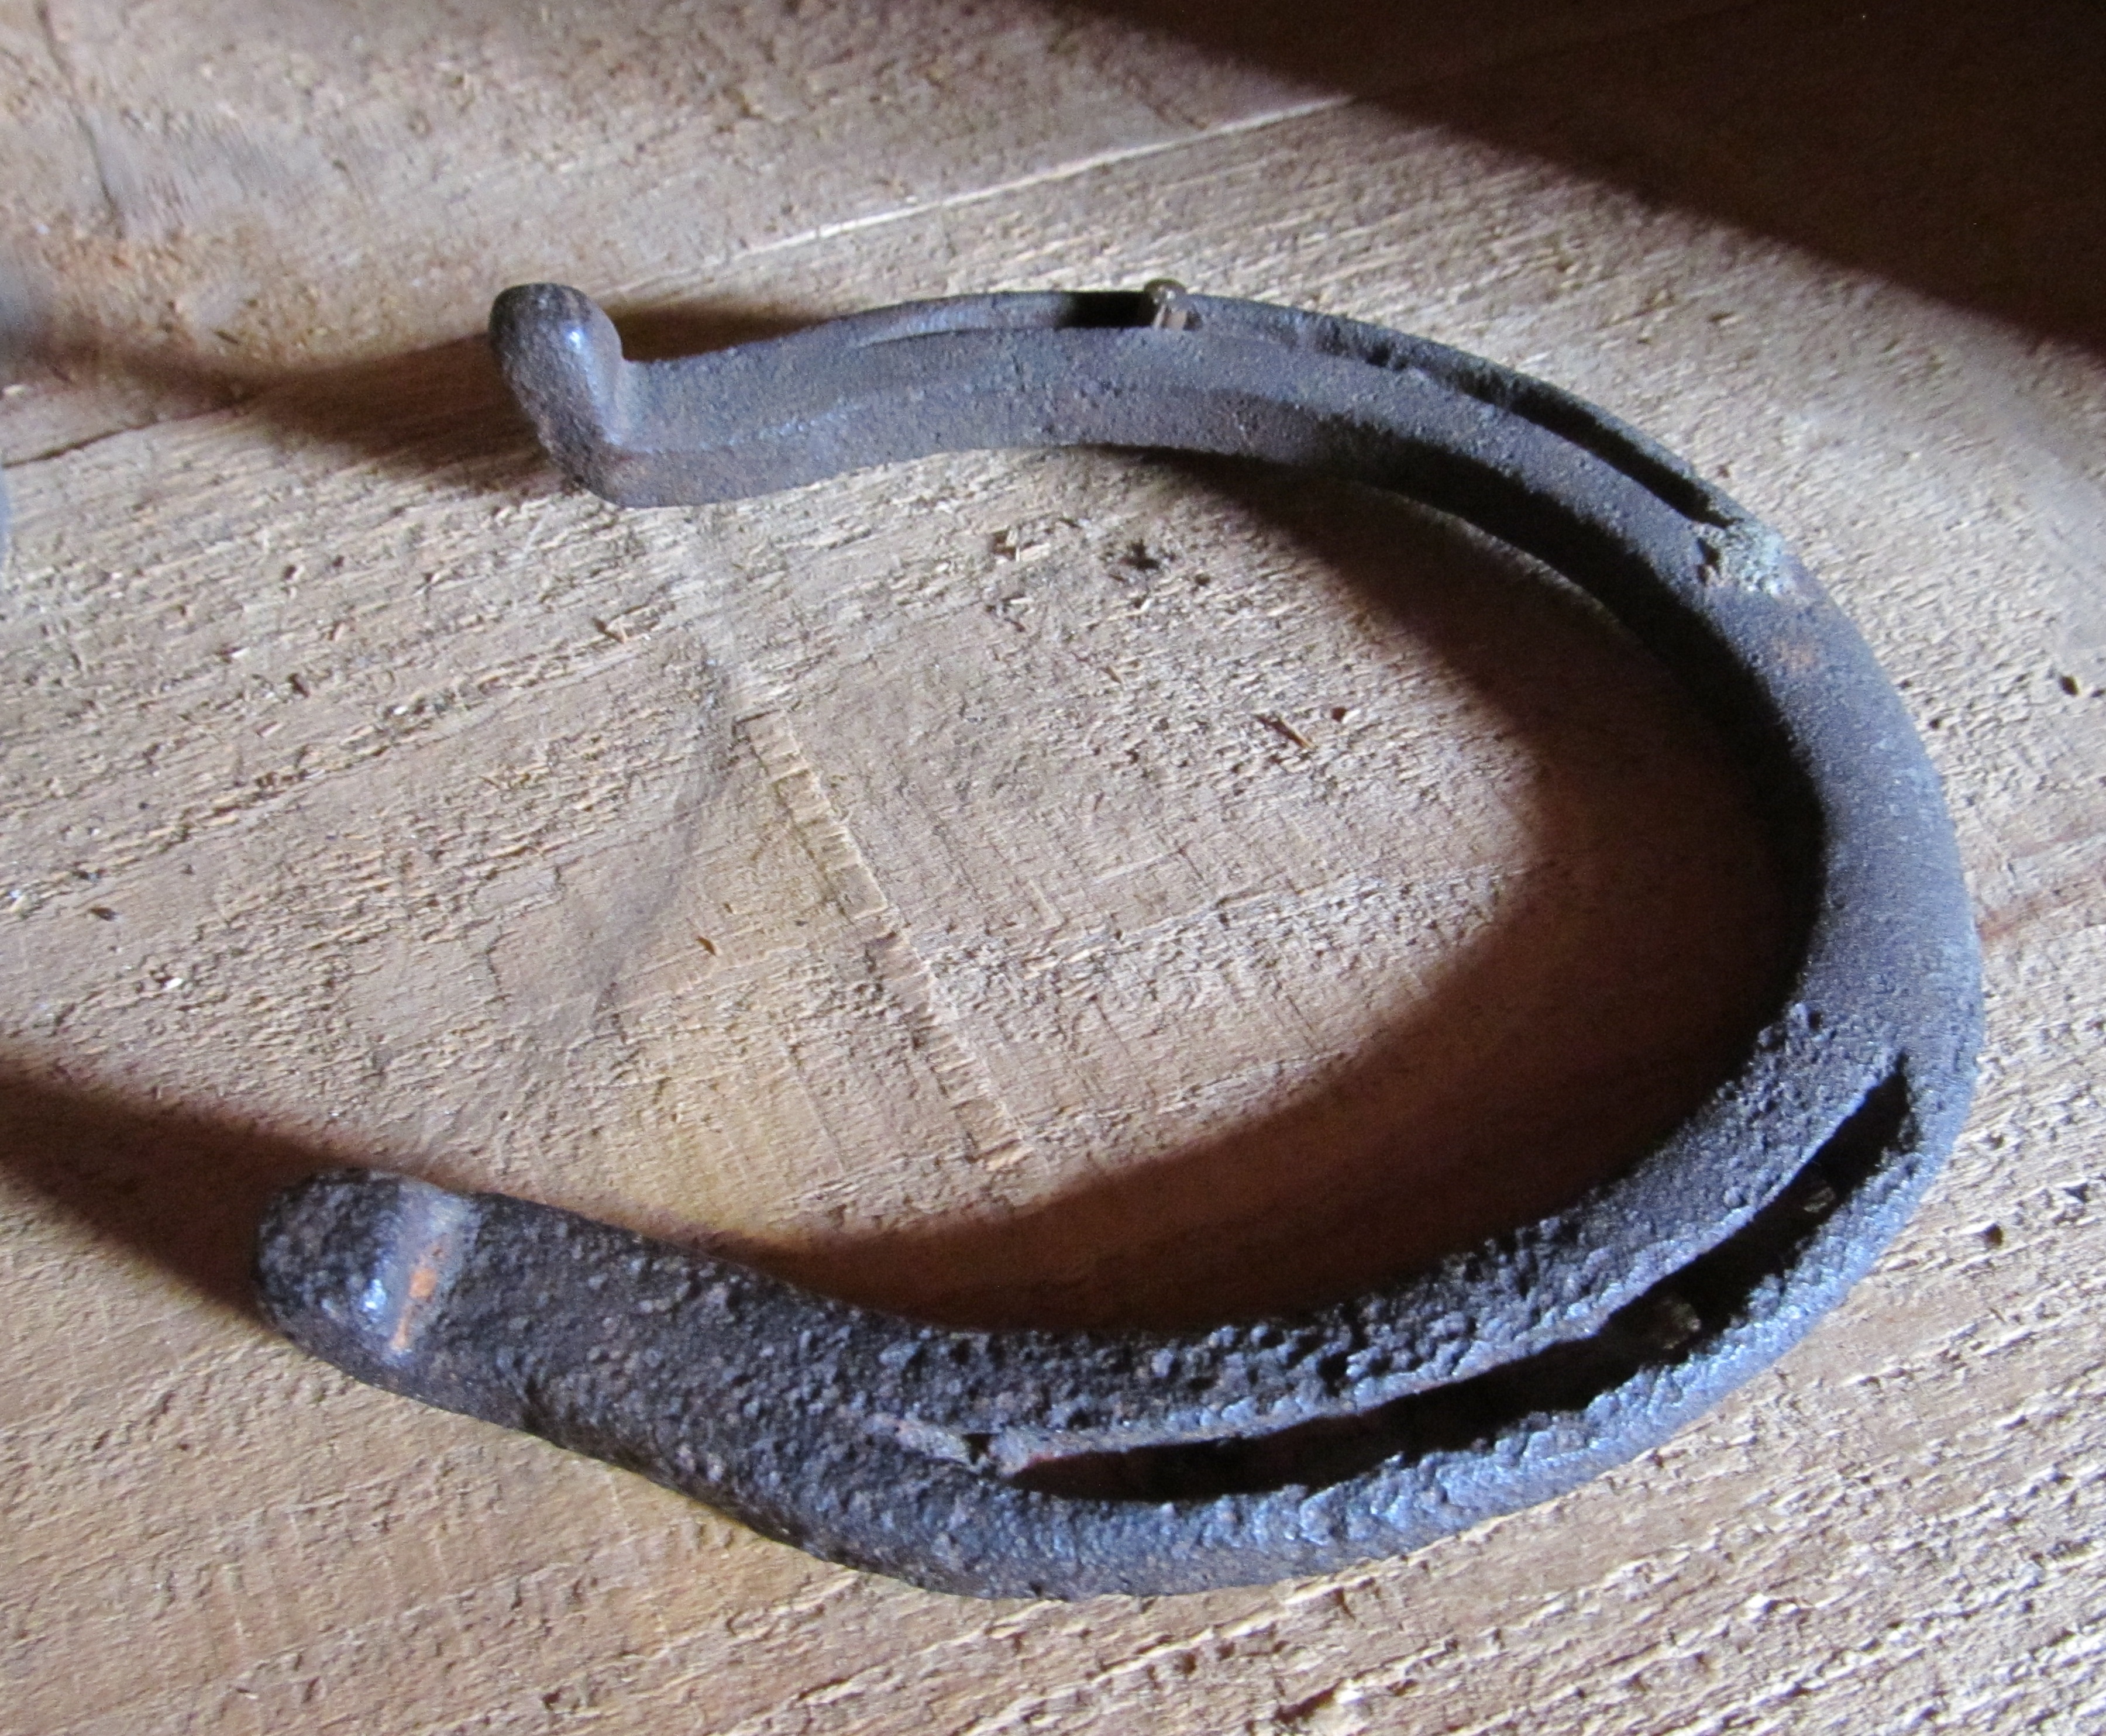
shoe, wood, farm, old, barn, country, rustic, sign, horn, rural, symbol, horse, metal, shadow, rein, clothing, material, hoof, farrier, rusty, footwear, handmade, iron, horseshoe, talisman, charm, superstition, crafted, good luck, fashion accessory